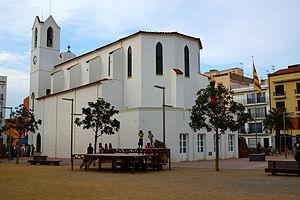
Calonge (Sant Antoni de Calonge), Catalogne: Eglise d'Antoine de Padoue, choeur et façade orientale